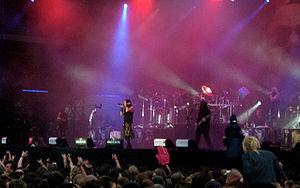
Korn, stylisé KoЯn, est un groupe de nu metal américain, originaire de Bakersfield, en Californie. En 2017, le groupe se compose de Brian « Head » Welch et James « Munky » Shaffer à la guitare, de Reginald « Fieldy » Arvizu à la basse, de Jonathan Davis au chant et Ray Luzier à la batterie.